Methone (Thessaly)

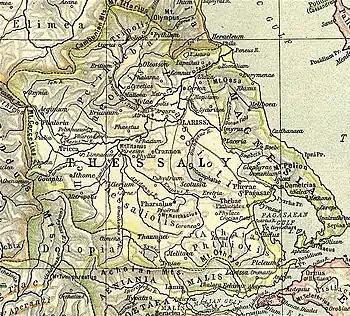
Map showing ancient Thessaly. Methone is shown to the far right on the Pagasetic Gulf.

Methone was an ancient Greek city-state on the Pagasetic Gulf of Magnesia in ancient Thessaly. The town is mentioned by Homer in the Catalogue of Ships in the "Iliad" as belonging to Philoctetes. It is also mentioned in the Periplus of Pseudo-Scylax as a city in Magnesia, together with Iolcus, Coracae, Spalauthra and Olizon.